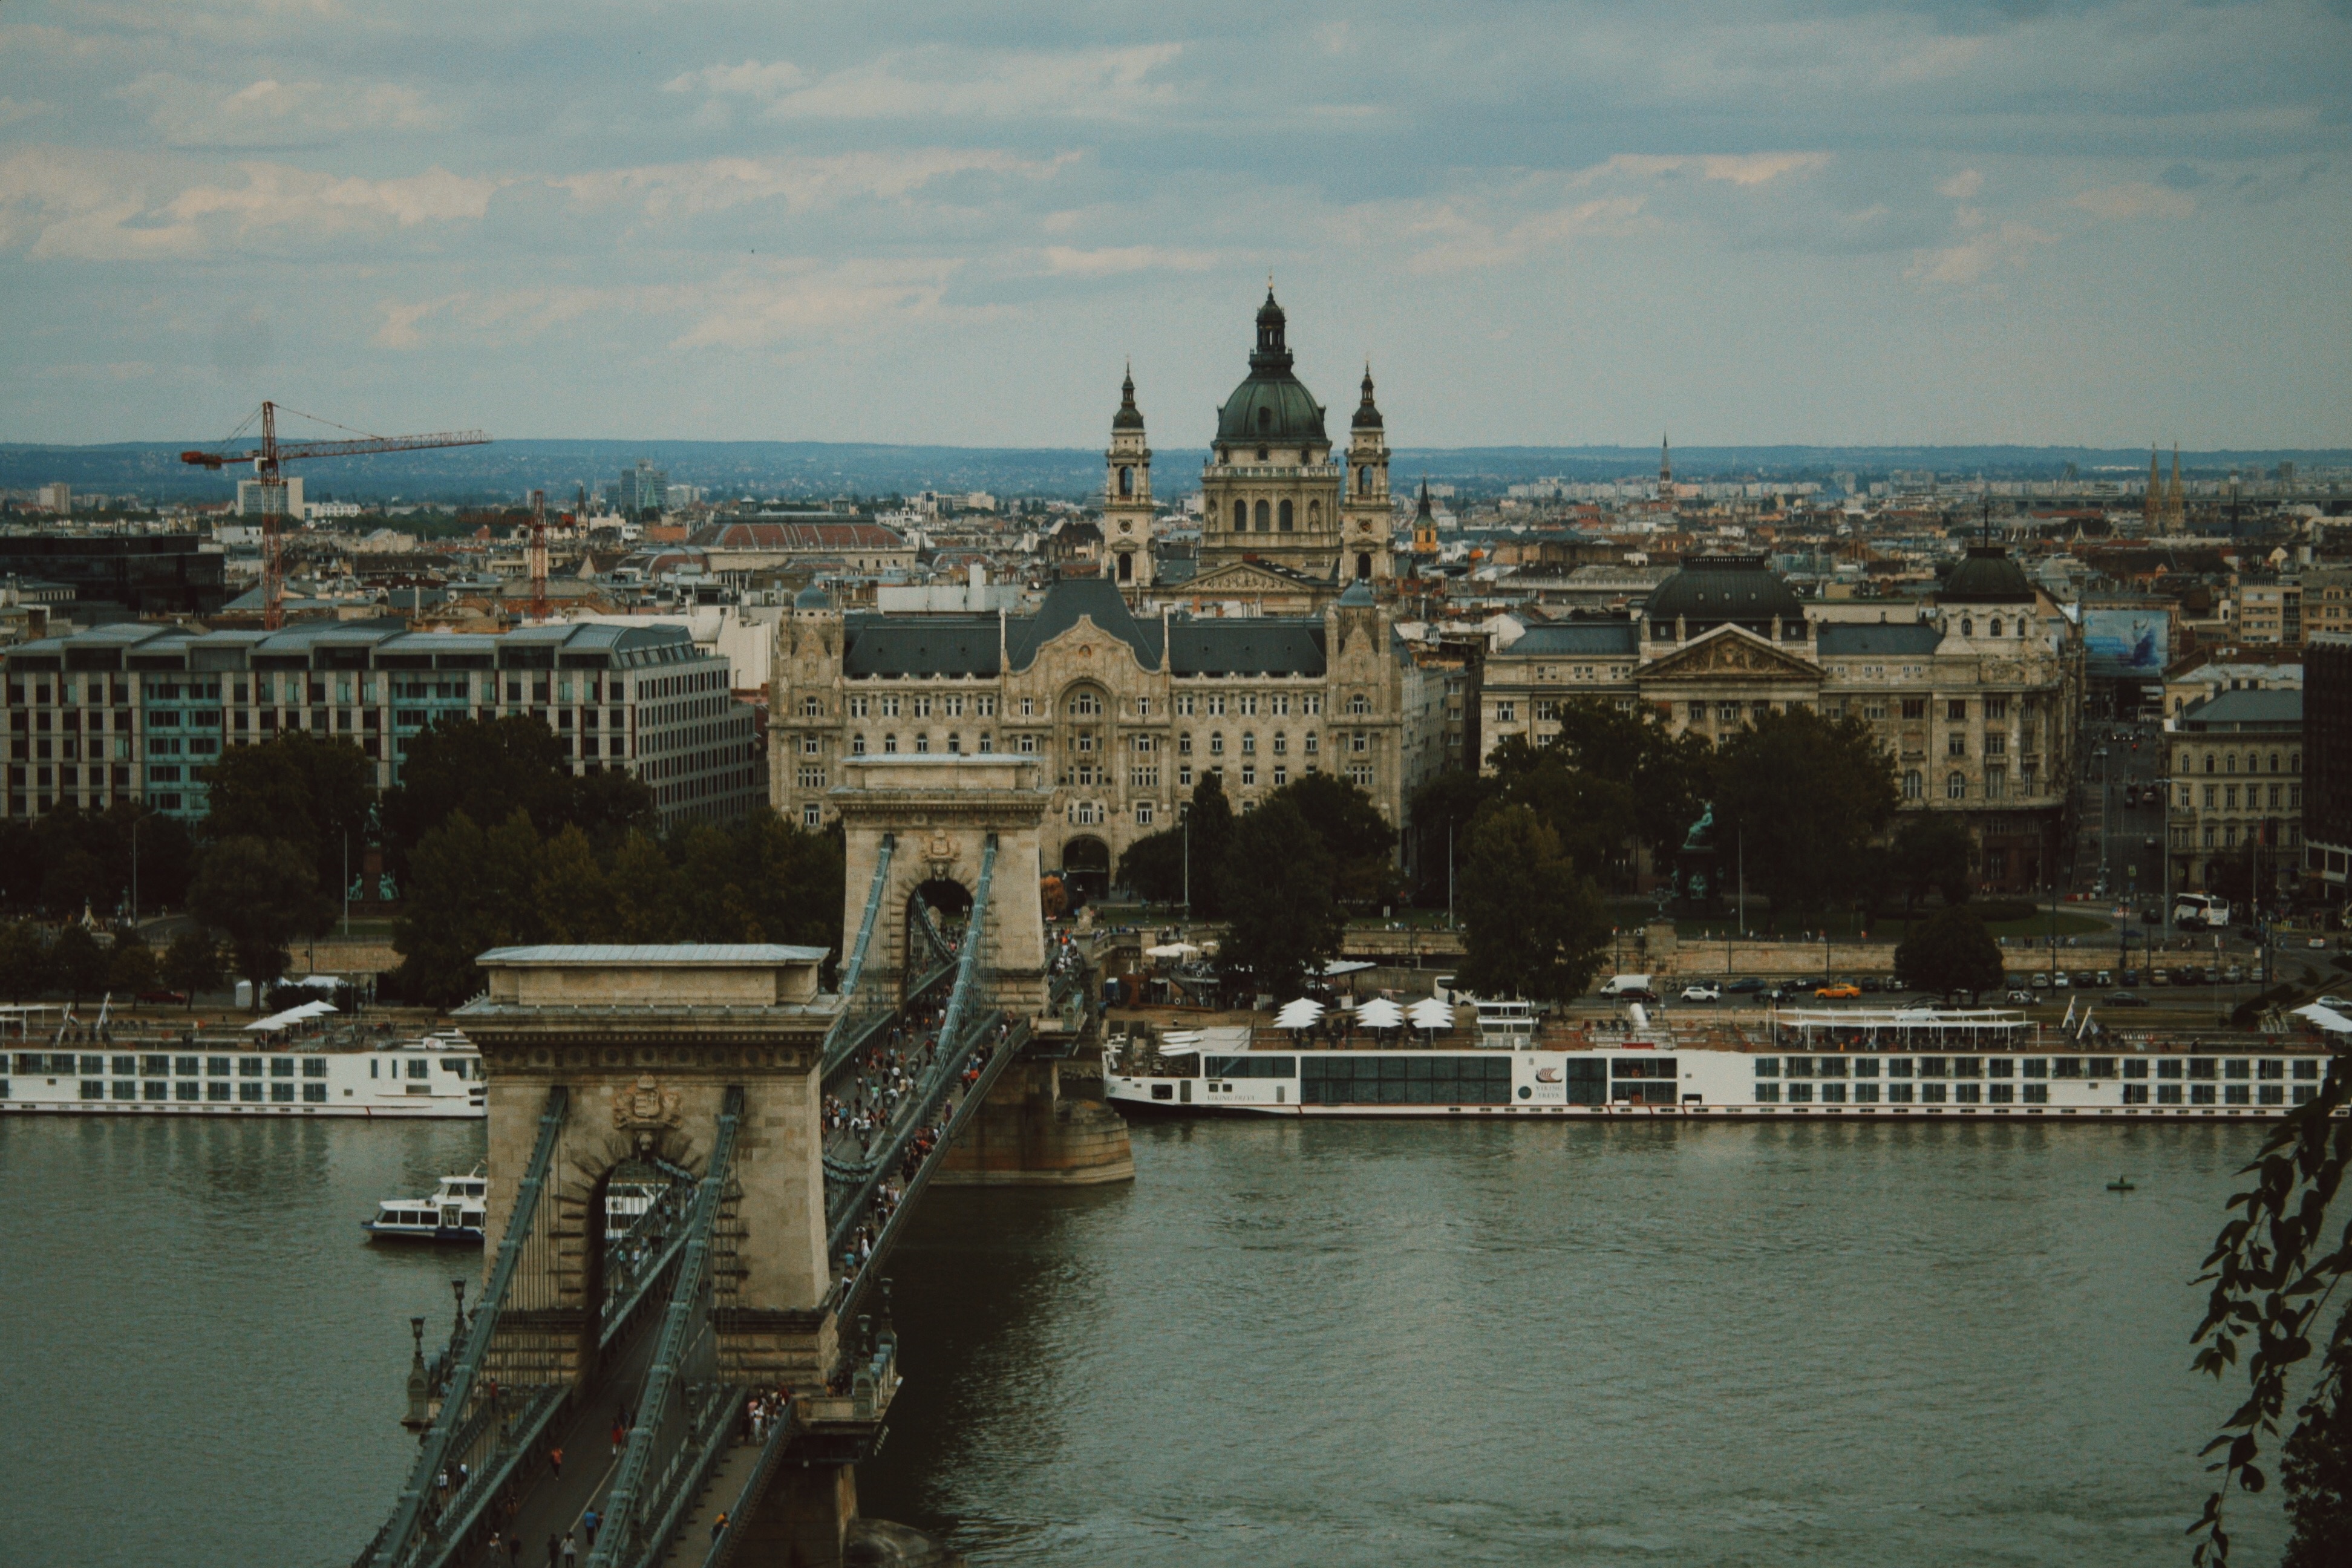
sea, dock, skyline, town, palace, city, river, cityscape, evening, reflection, landmark, harbor, tourism, waterway, human settlement